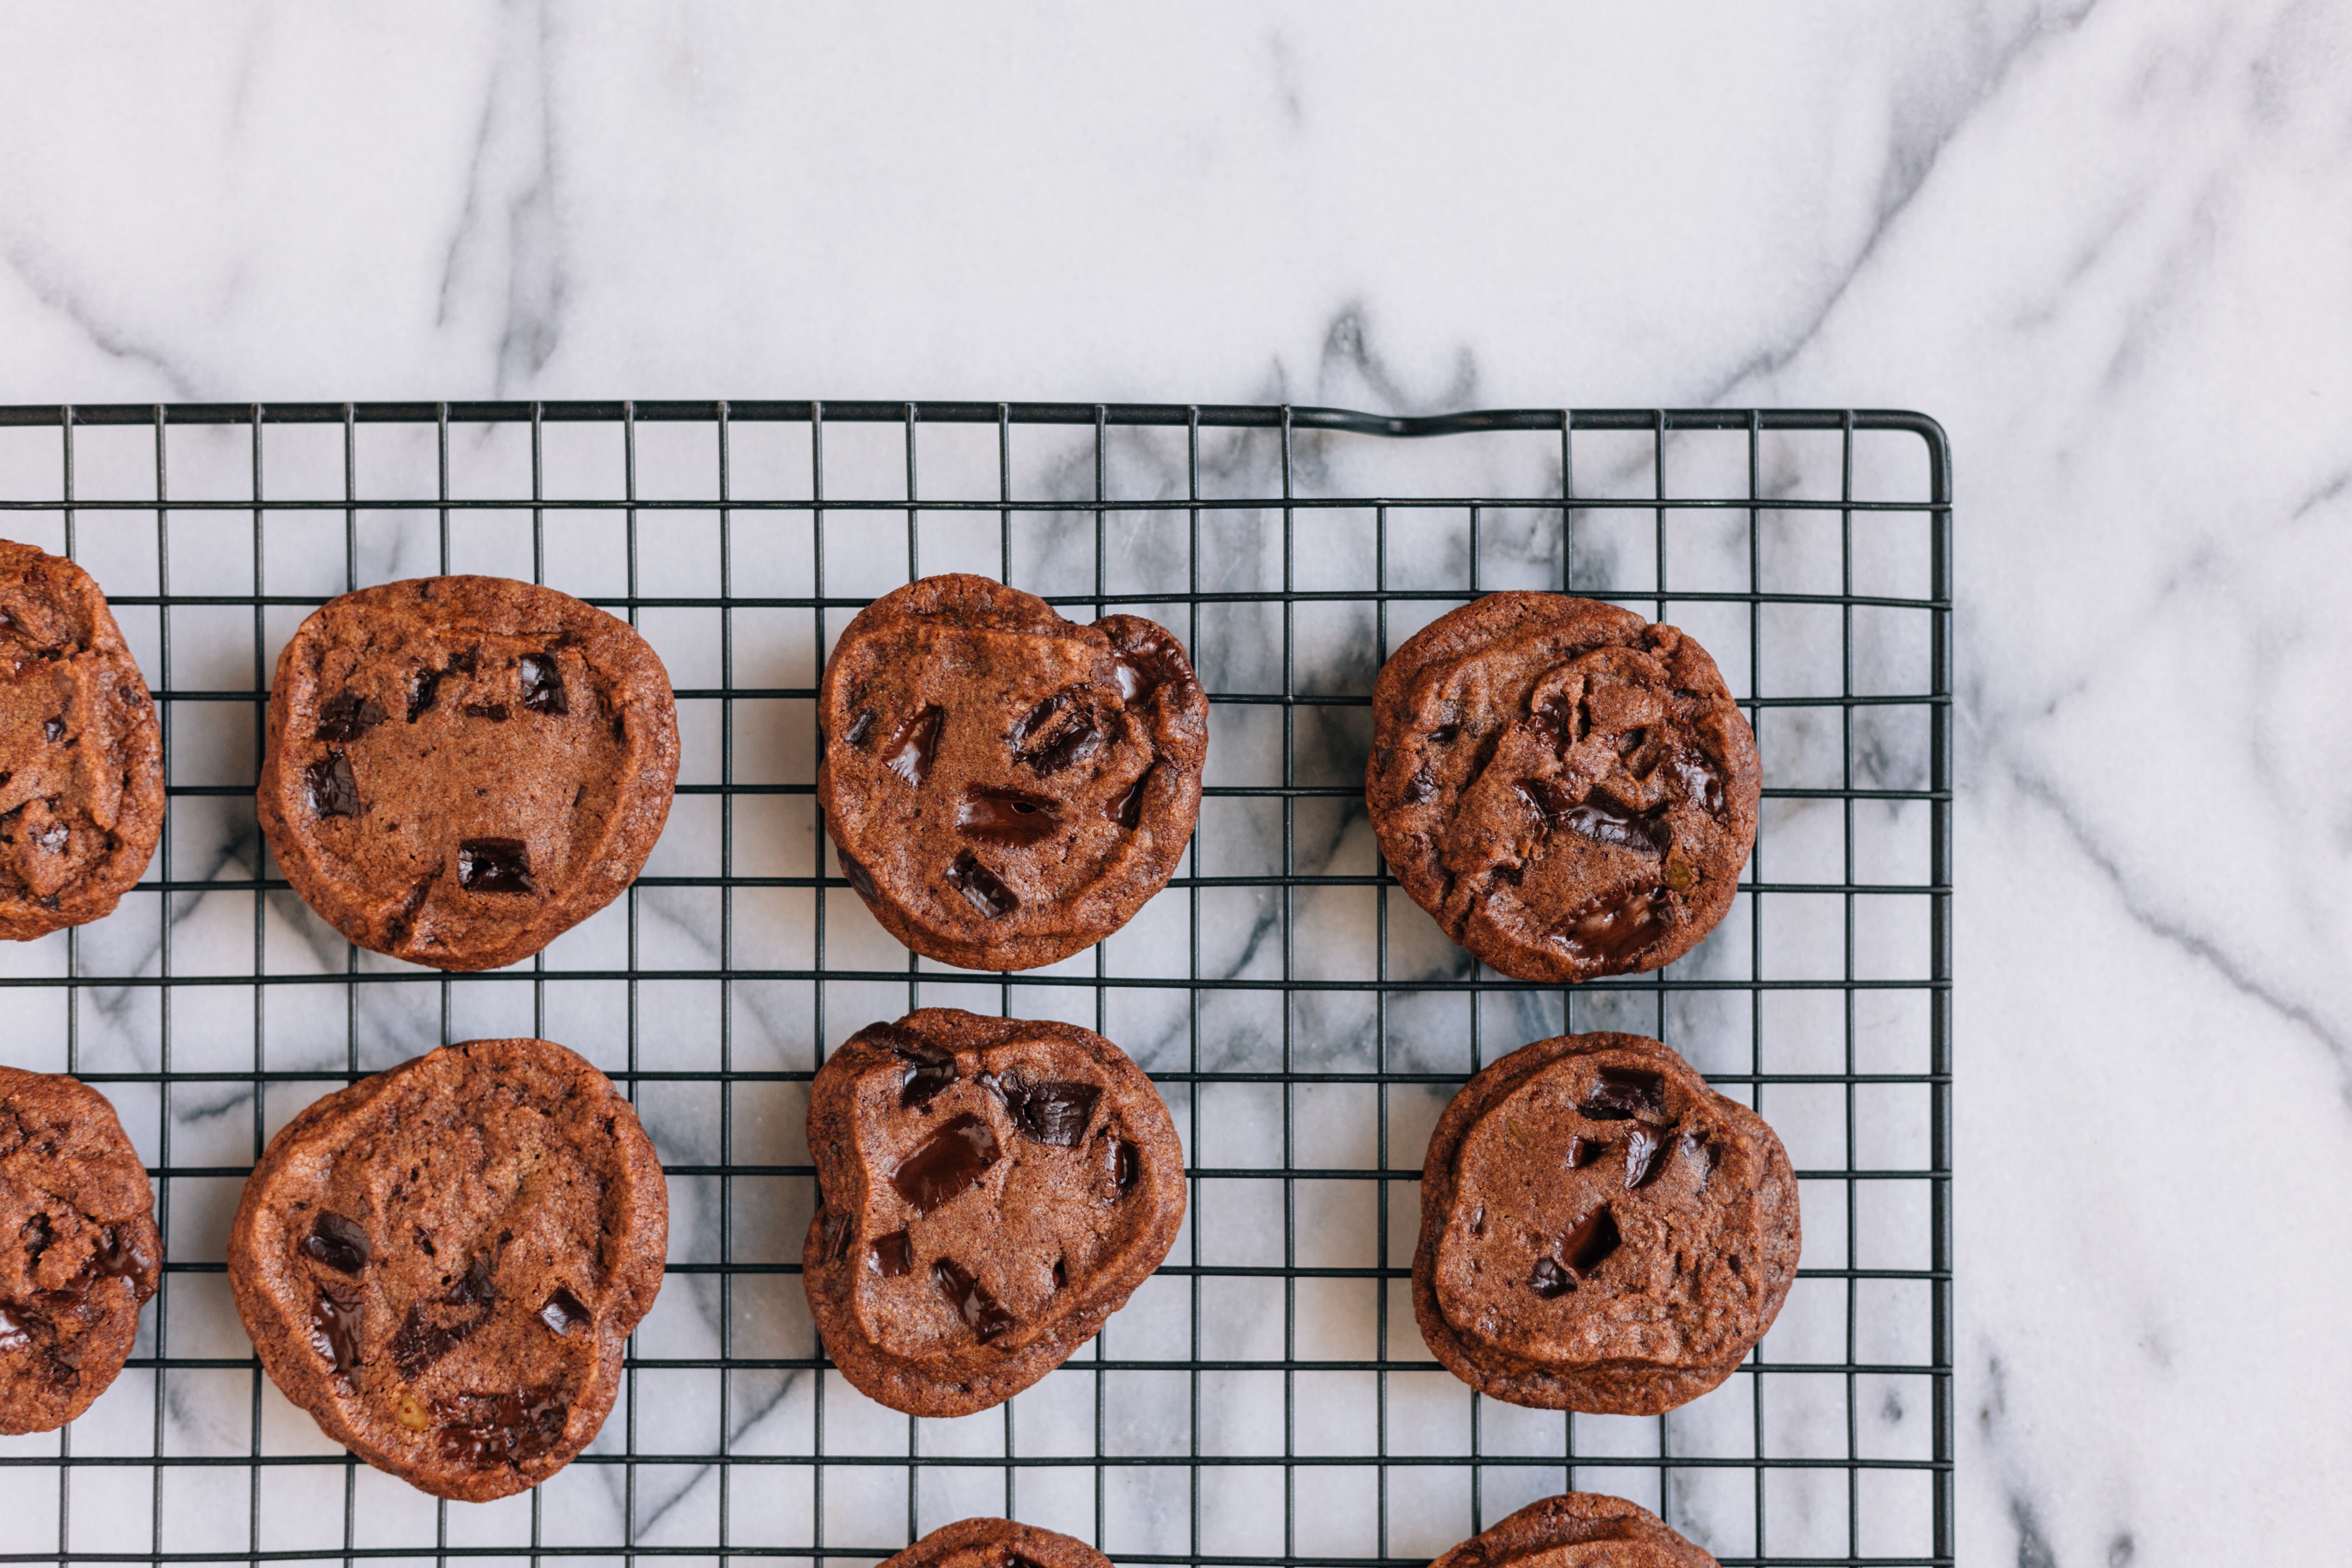
cookies and crackers, chocolate chip cookie, food, snack, baking, cookie, chocolate chip, baked goods, dish, finger food, dessert, peanut butter cookie, cuisine, ingredient, oatmeal raisin cookies, gluten, chocolate, biscuit, recipe, snickerdoodle